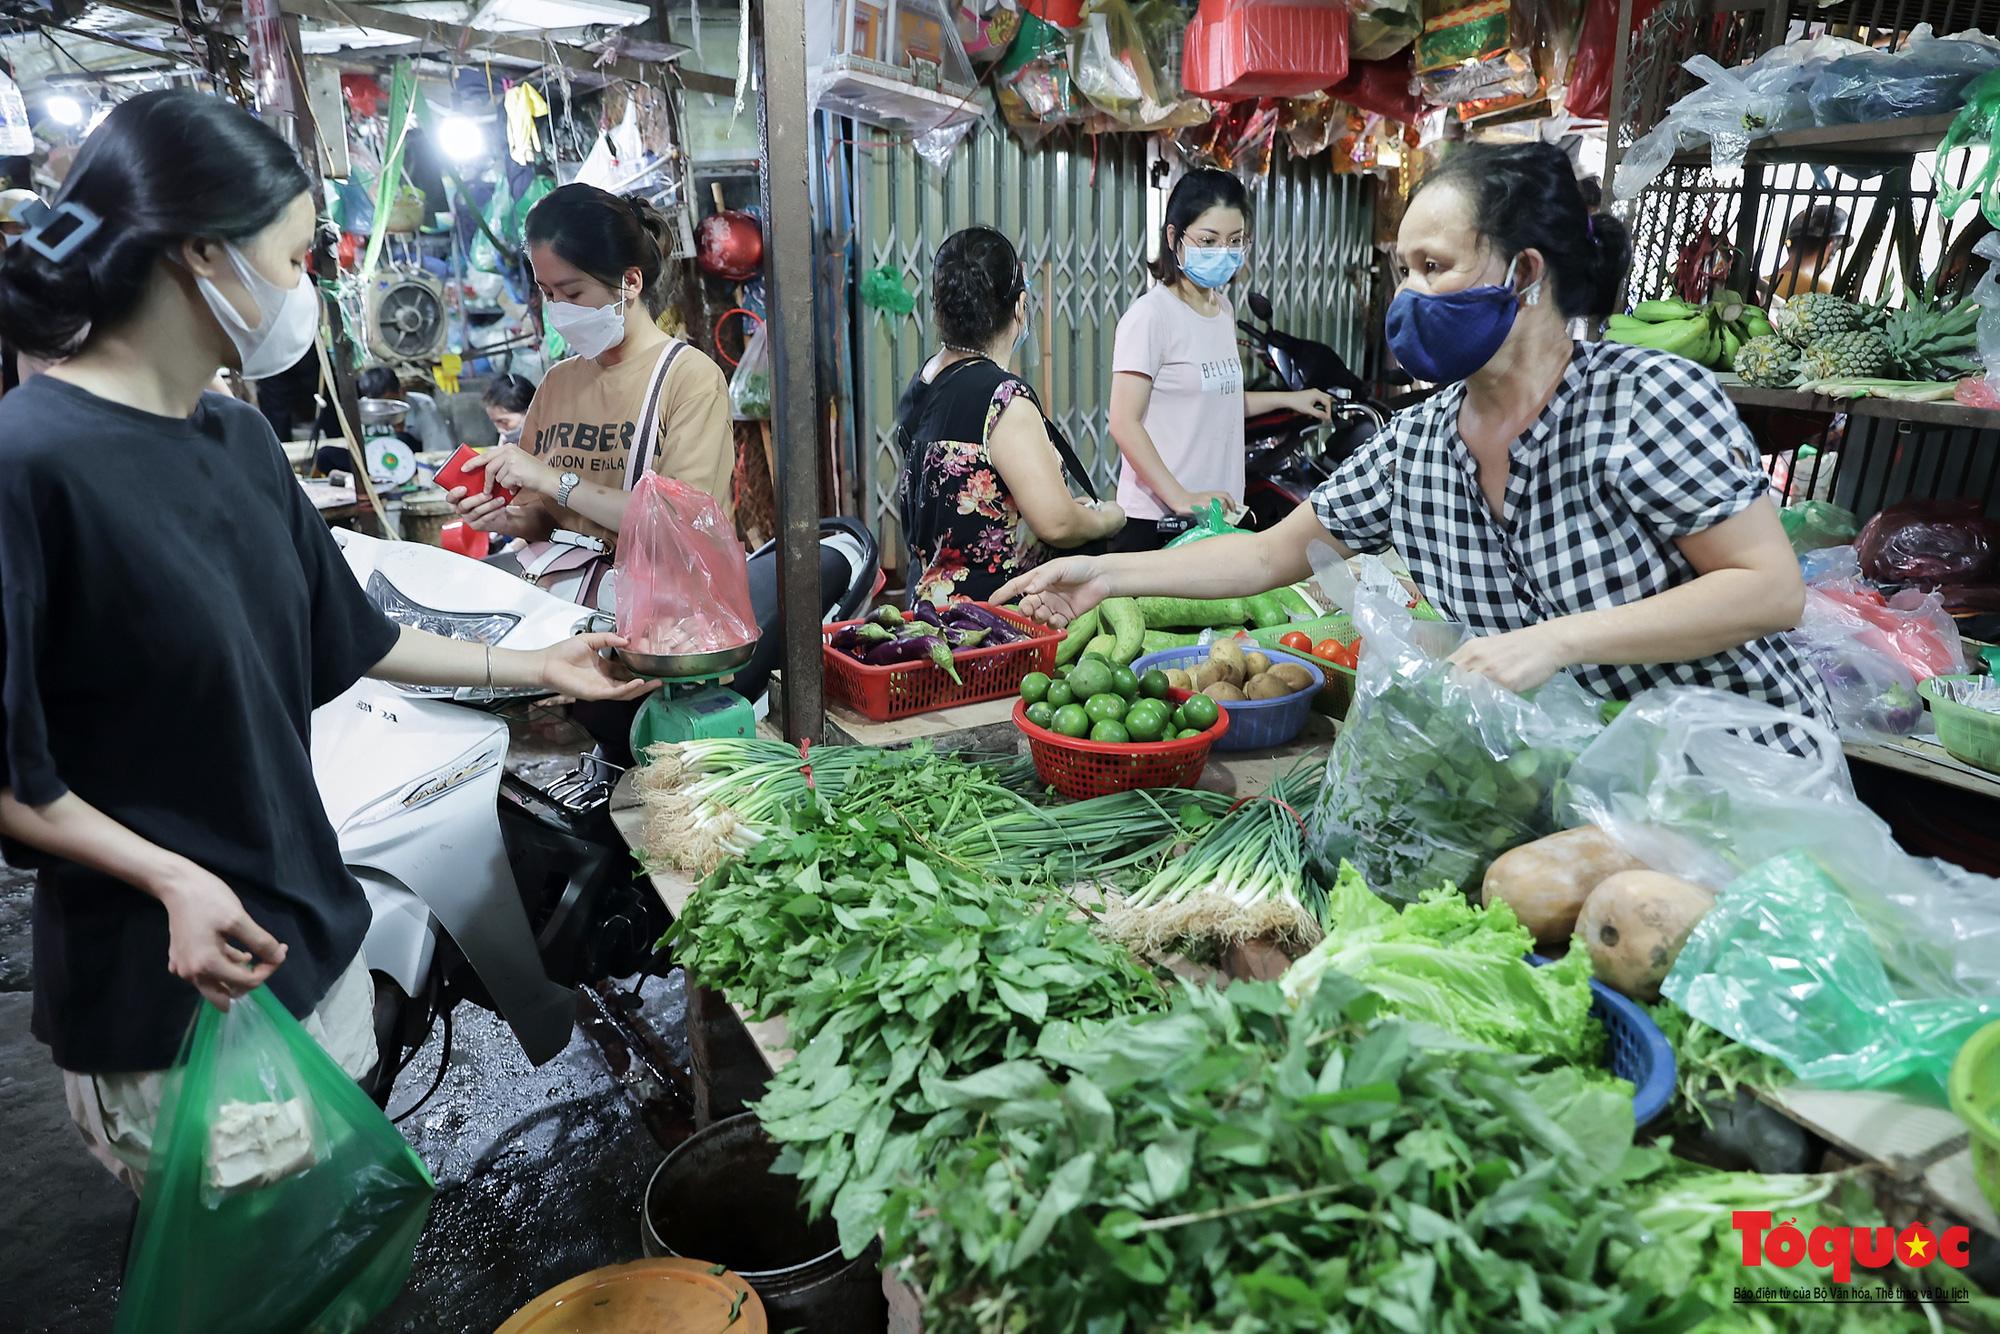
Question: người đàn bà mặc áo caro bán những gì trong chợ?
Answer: bà ấy bán rau củ các loại